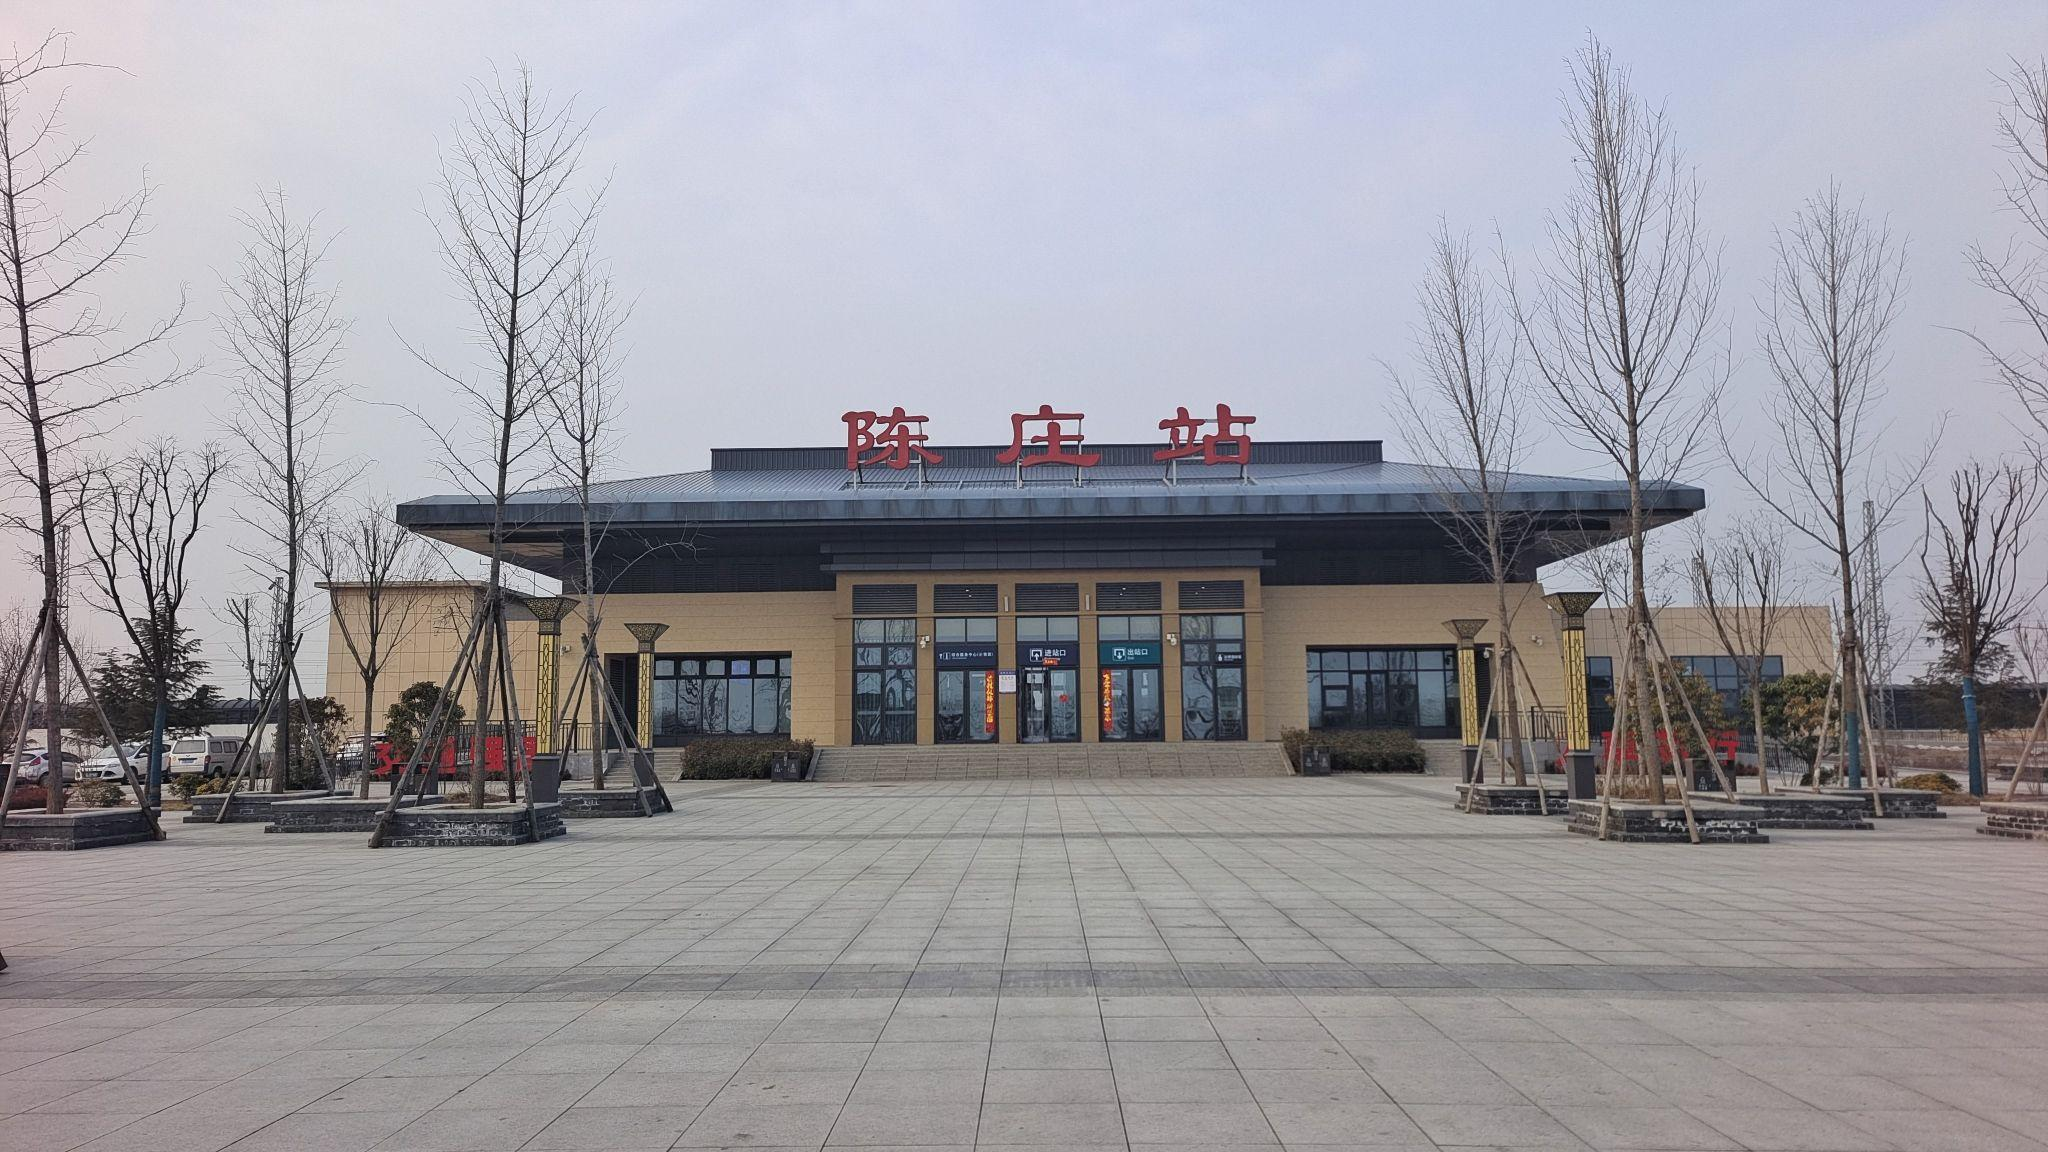
地标名称：陈庄站
所在城市：渭南市·蒲城县